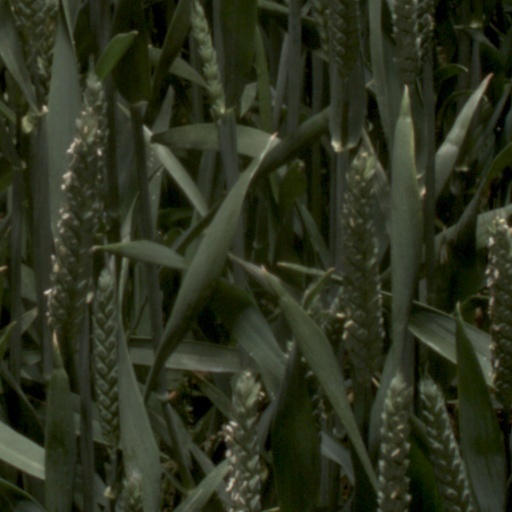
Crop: wheat